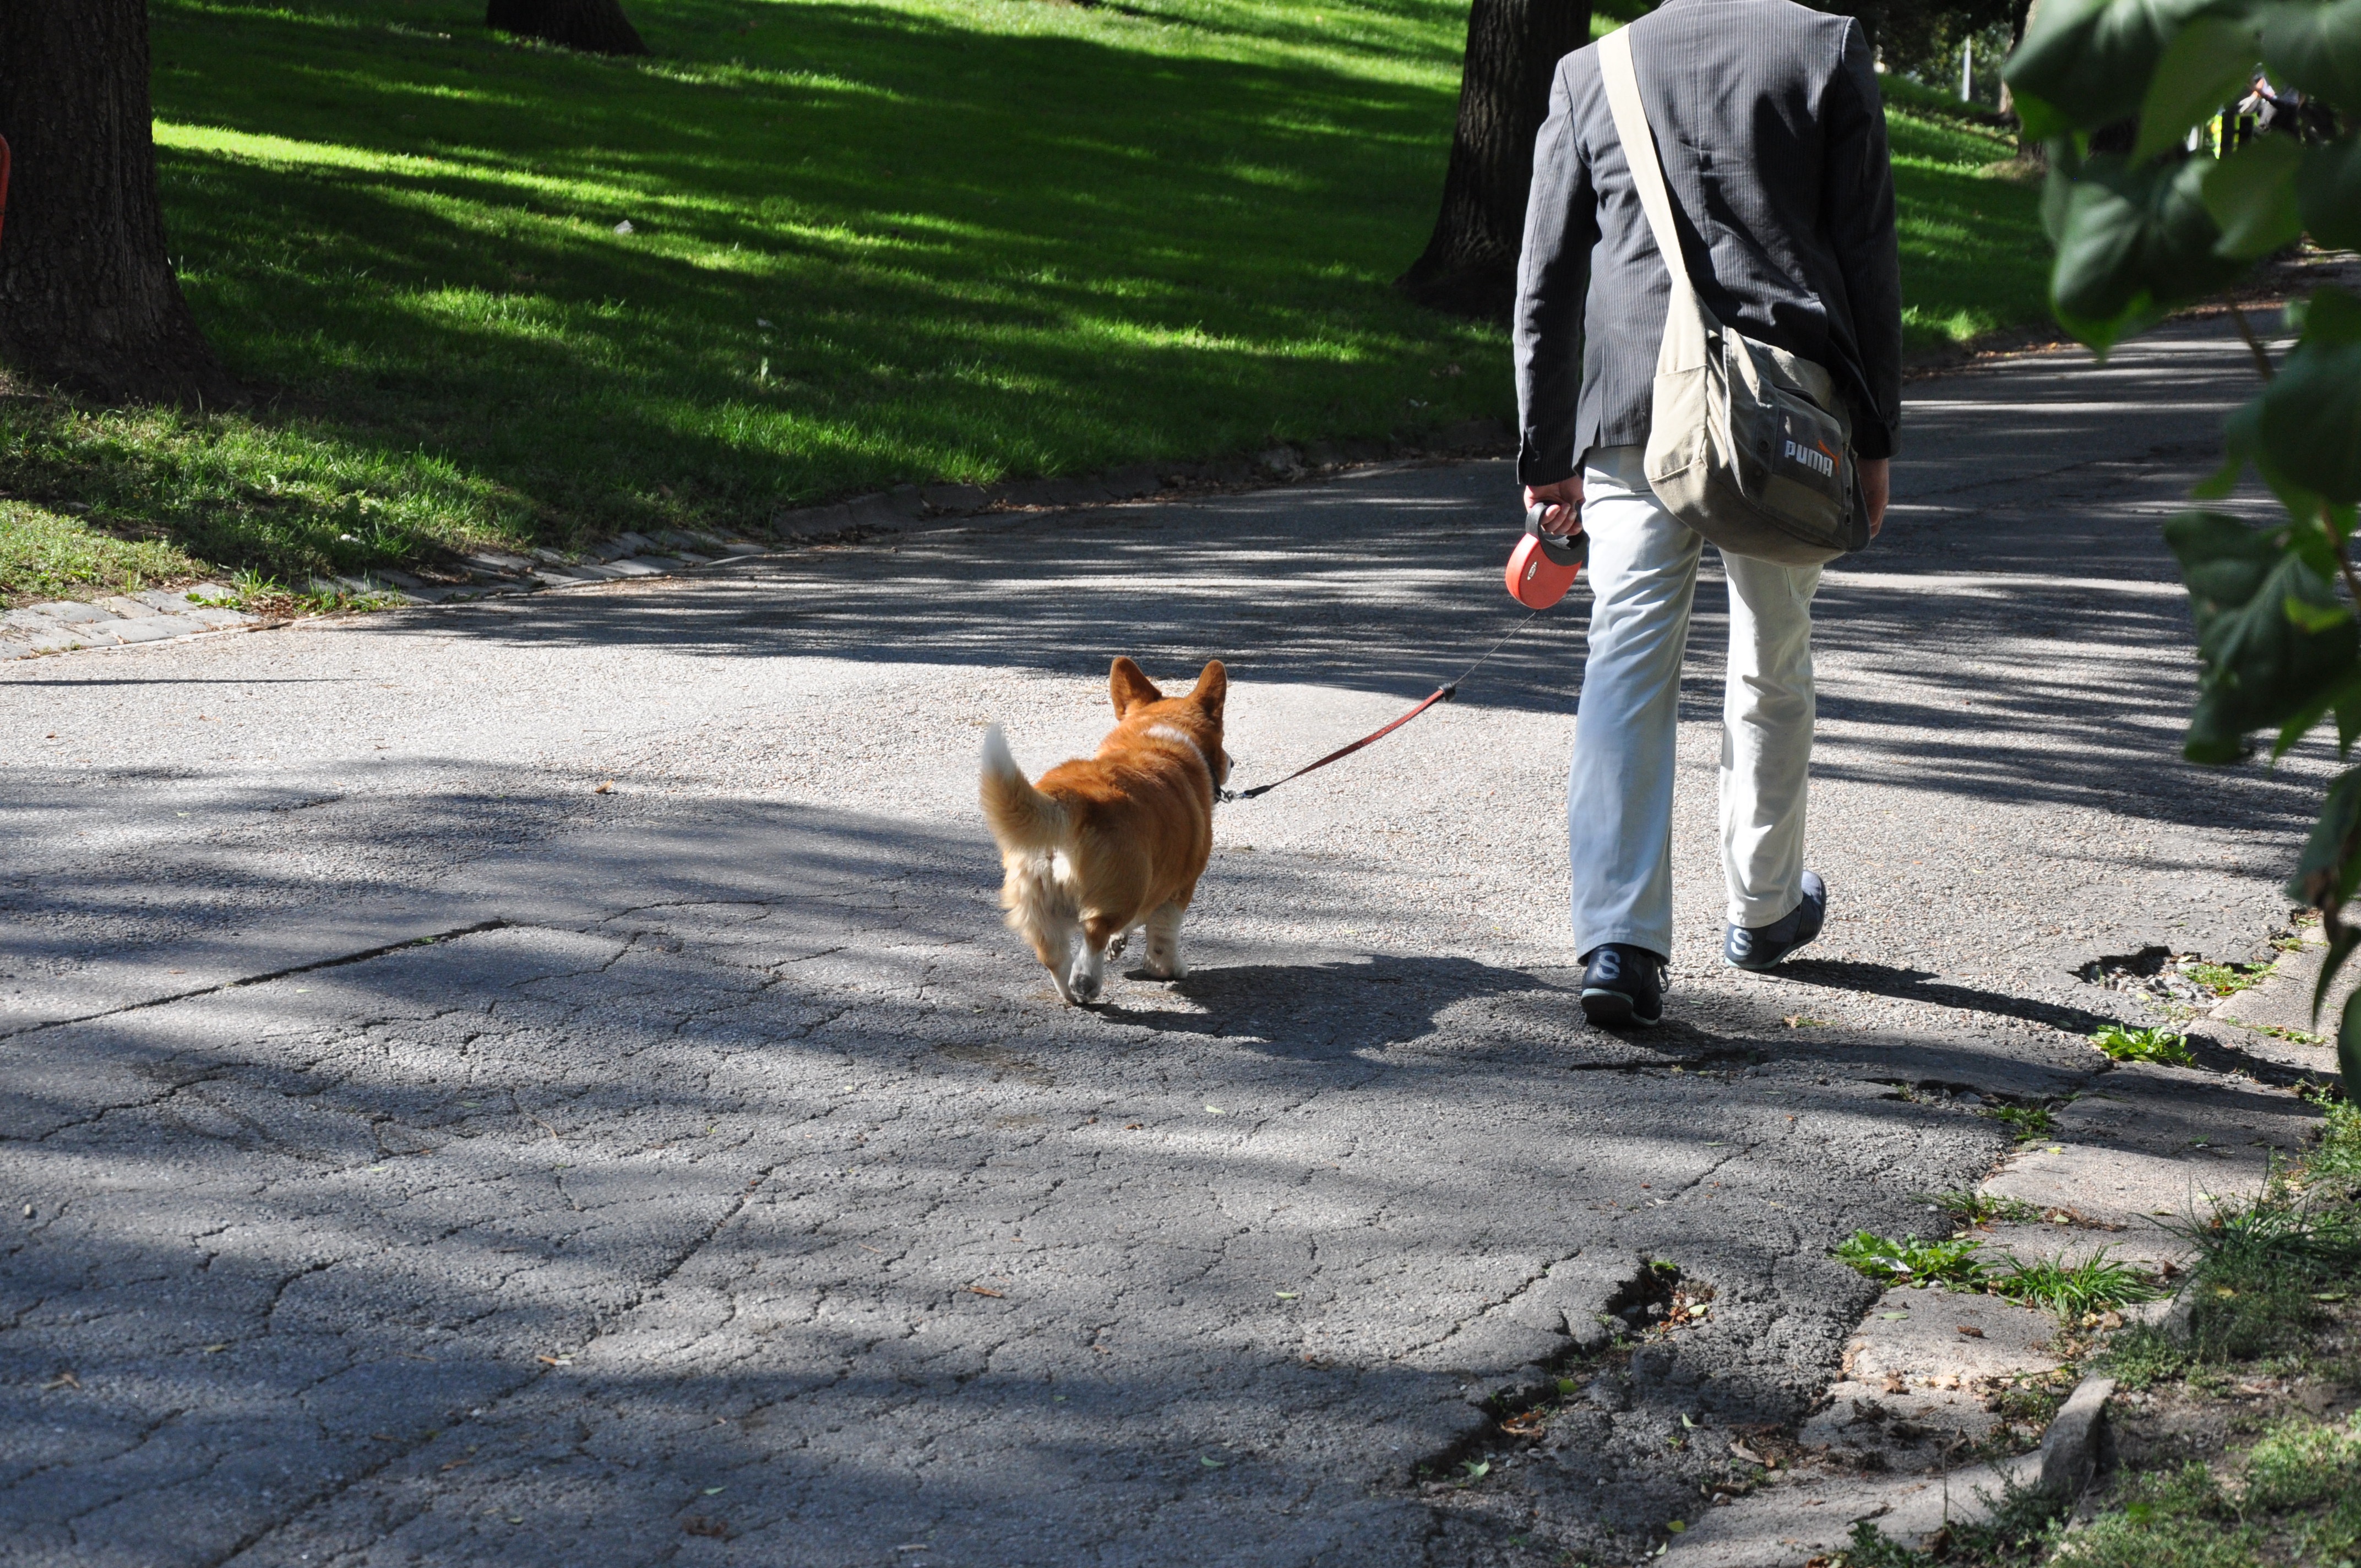
dog, mammal, dog walking, dog like mammal